Gianpiero Combi

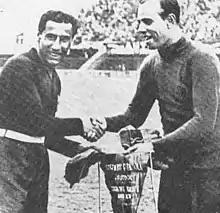
Combi (left) as Italian goalkeeper and captain in the 1934 World Cup, here with his Spanish colleague Ricardo Zamora in the Quarter-finals.

Along with Virginio Rosetta and Umberto Caligaris, Combi formed a formidable defensive wall (known in Italy as the "Trio Combi-Rosetta-Caligaris") for both Juventus and the Italy national team. He played his last match in Serie A on 15 April 1934, in a 2–1 win over Brescia. In total Combi played for 13 seasons with Juventus, totaling 348 Serie A matches and another 16 games in the Central European Cup, an international competition for clubs where Juventus played four consecutive semi-finals from 1932 to 1935 to claim the record for most appearances by a goalkeeper for the club (370), a record he held for more than 40 years until Dino Zoff overtook him in the 1970s (476 matches), followed by Stefano Tacconi in the 1980s (377 matches), and subsequently Gianluigi Buffon.